Water supply and sanitation in Ghana

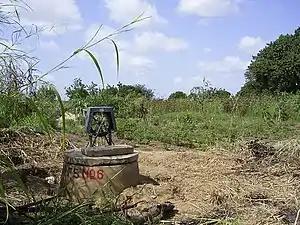
A rope pump close to Paga, Upper East Region

The lack of clean drinking water and sanitation systems is a severe public health concern in Ghana, contributing to 70% of diseases in Ghana. Despite significant strive by the government and its developing partners, about 76% of households risk drinking water contaminated with animal and human excreta. Widespread use of plastic drinking water sachets due to lack of available potable water has also led to increased plastic pollution, often polluting water bodies, choking storm-water drains and causing death of livestock. The country's gold mining industry has polluted 60% of Ghana's waters.